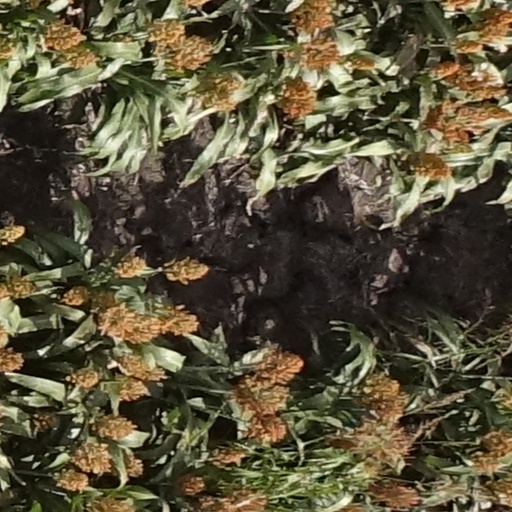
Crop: sorghum